American Music Awards of 2009

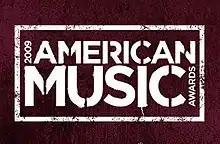

The 37th Annual American Music Awards took place on November 22, 2009 at the Nokia Theatre L.A. Live in Los Angeles, California. The nominees were announced on October 13, 2009. For the first time in history, there was no host for the year's ceremony. Instead, various celebrities introduced the performers similar to the procedure at the Grammy Awards. Taylor Swift won five of six categories she was nominated for. Jay-Z and The Black Eyed Peas both won two awards. Michael Jackson's brother Jermaine Jackson accepted his awards on his behalf.